Selma Blair

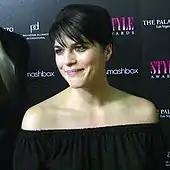
Blair at the 2011 Hollywood Style Awards

In 2008, Blair starred as a drug-addicted and alcoholic mother in Lori Petty's independent drama "The Poker House". It received generally favorable reviews from critics, with "The Hollywood Reporter" considering Blair's performance one her best.